Reiner Stahel

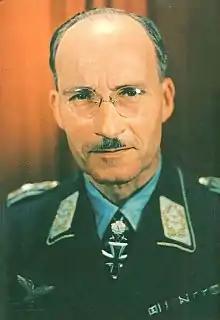
Stahel in uniform

Rainer Joseph Karl August Stahel (sometimes wrongly written as "Reiner"; 15 January 1892 – 30 November 1955) was a German military officer and war criminal. He is best known for his retreat from Vilna and the command of the garrison of Warsaw during the Warsaw Uprising of 1944. Arrested by the NKVD in Romania, he spent the rest of his life in Soviet captivity.